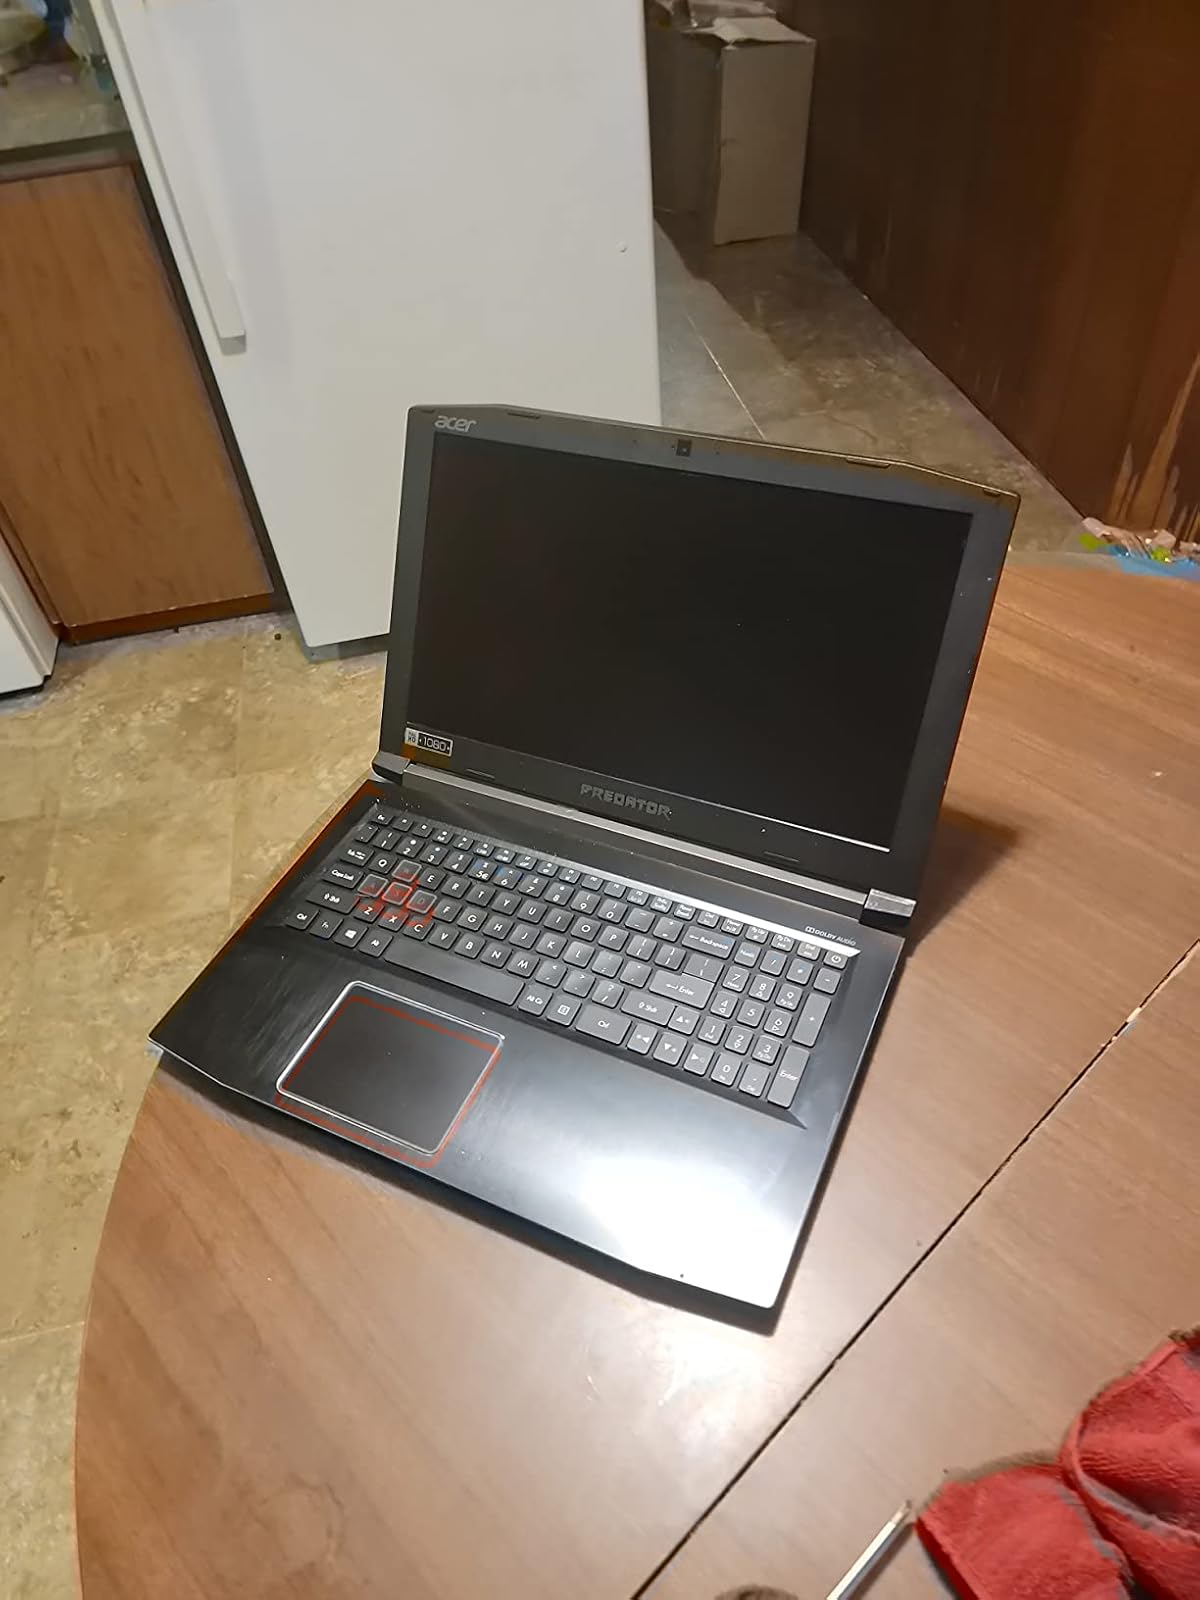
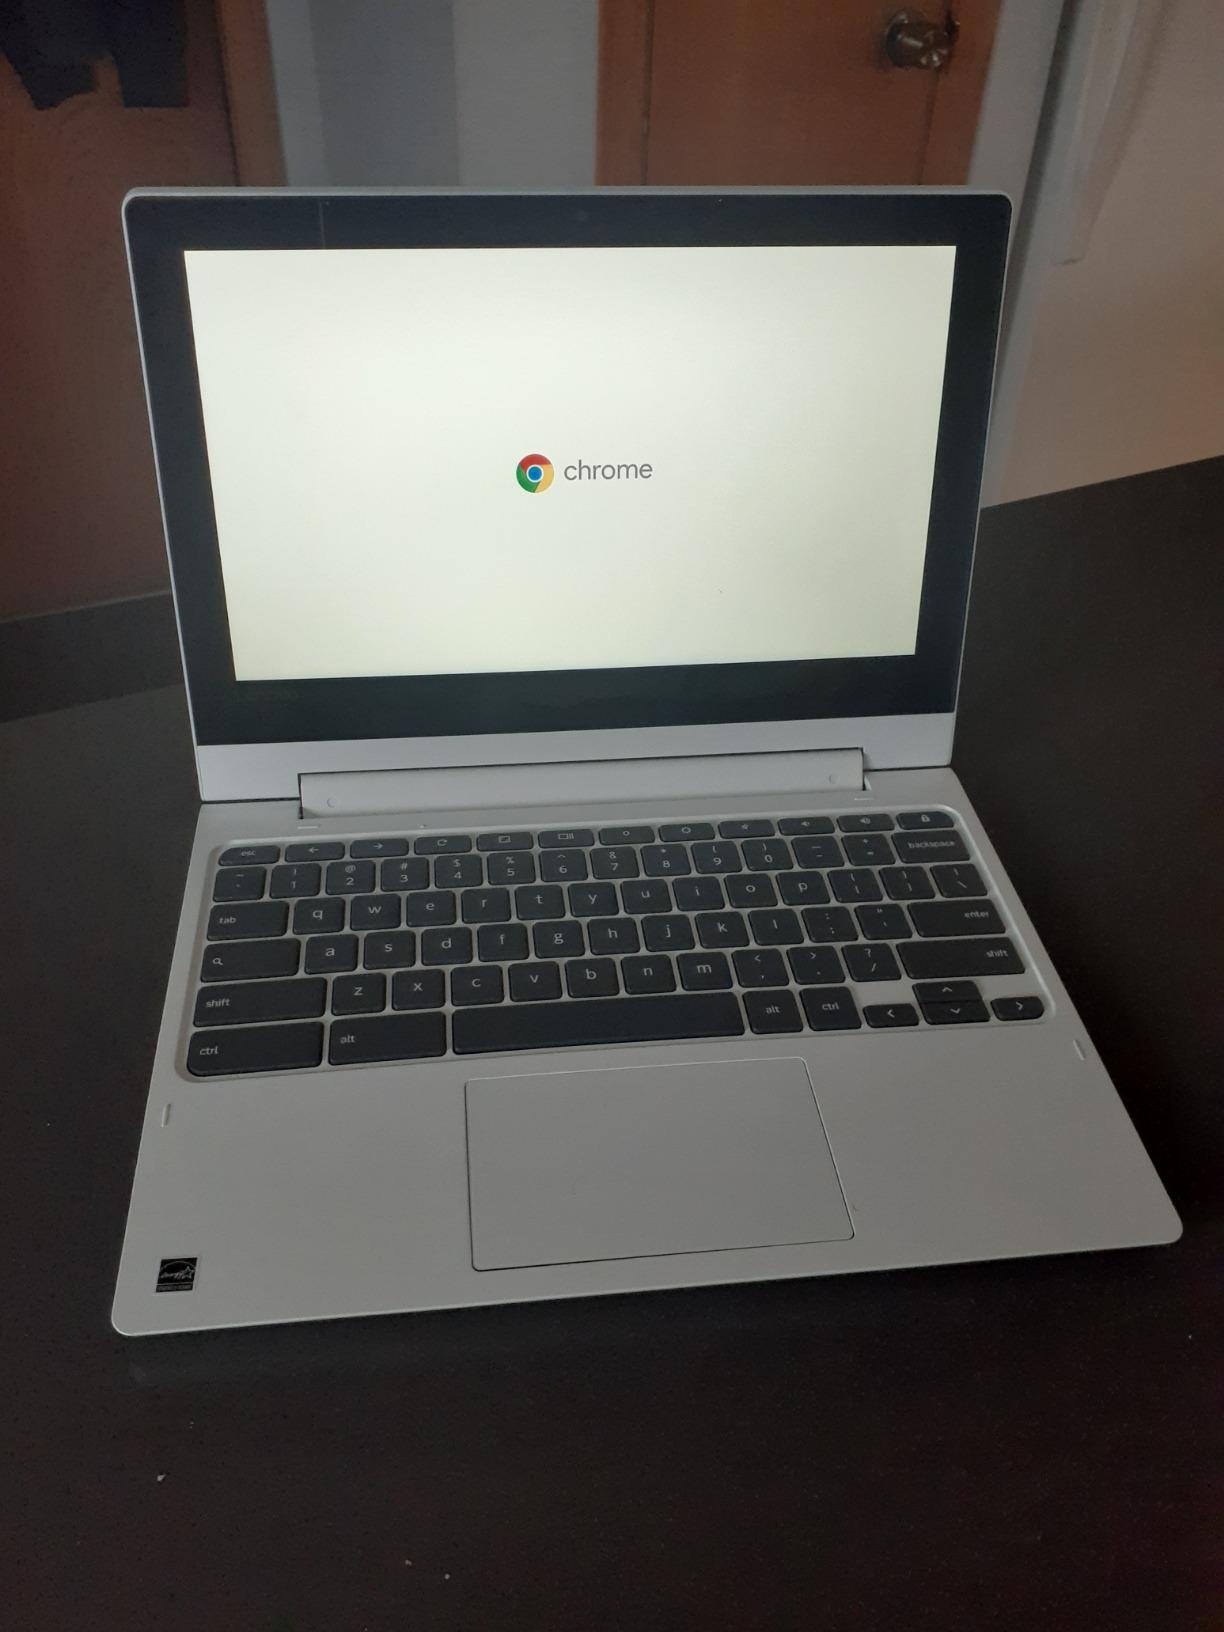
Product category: laptop
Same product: no